Ludwig Drums

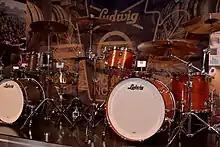
Ludwig Drums Exhibit at 'The NAMM Show' on January 17, 2020, in Anaheim, California

Ludwig Drums is a United States musical instrument manufacturer, focused on percussion. It is a subsidiary of Conn-Selmer.